Sky position (RA, Dec in degrees): 182.089, 25.602
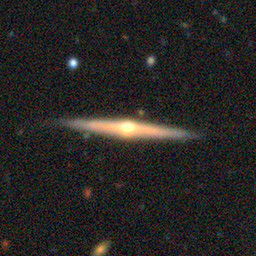
Galaxy morphology: Edge-on Galaxies with Bulge